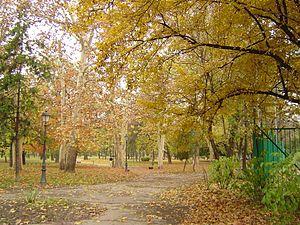
Le Gradski park est un jardin public situé à Belgrade, la capitale de la Serbie, dans la partie ancienne de la municipalité urbaine de Zemun.
Zemun est une municipalité de Serbie située sur le territoire de la Ville de Belgrade. Elle fait partie des 10 municipalités urbaines de la ville de Belgrade proprement dite. Au recensement de 2011, Zemun intra muros comptait 151 811 habitants et la municipalité dont elle est le centre 166 292.
Donji Grad est un quartier de Belgrade, la capitale de la Serbie. Il est situé dans la municipalité urbaine de Zemun. Au recensement de 2002, avec le quartier de Zemunski kej, il comptait 13 802 habitants.